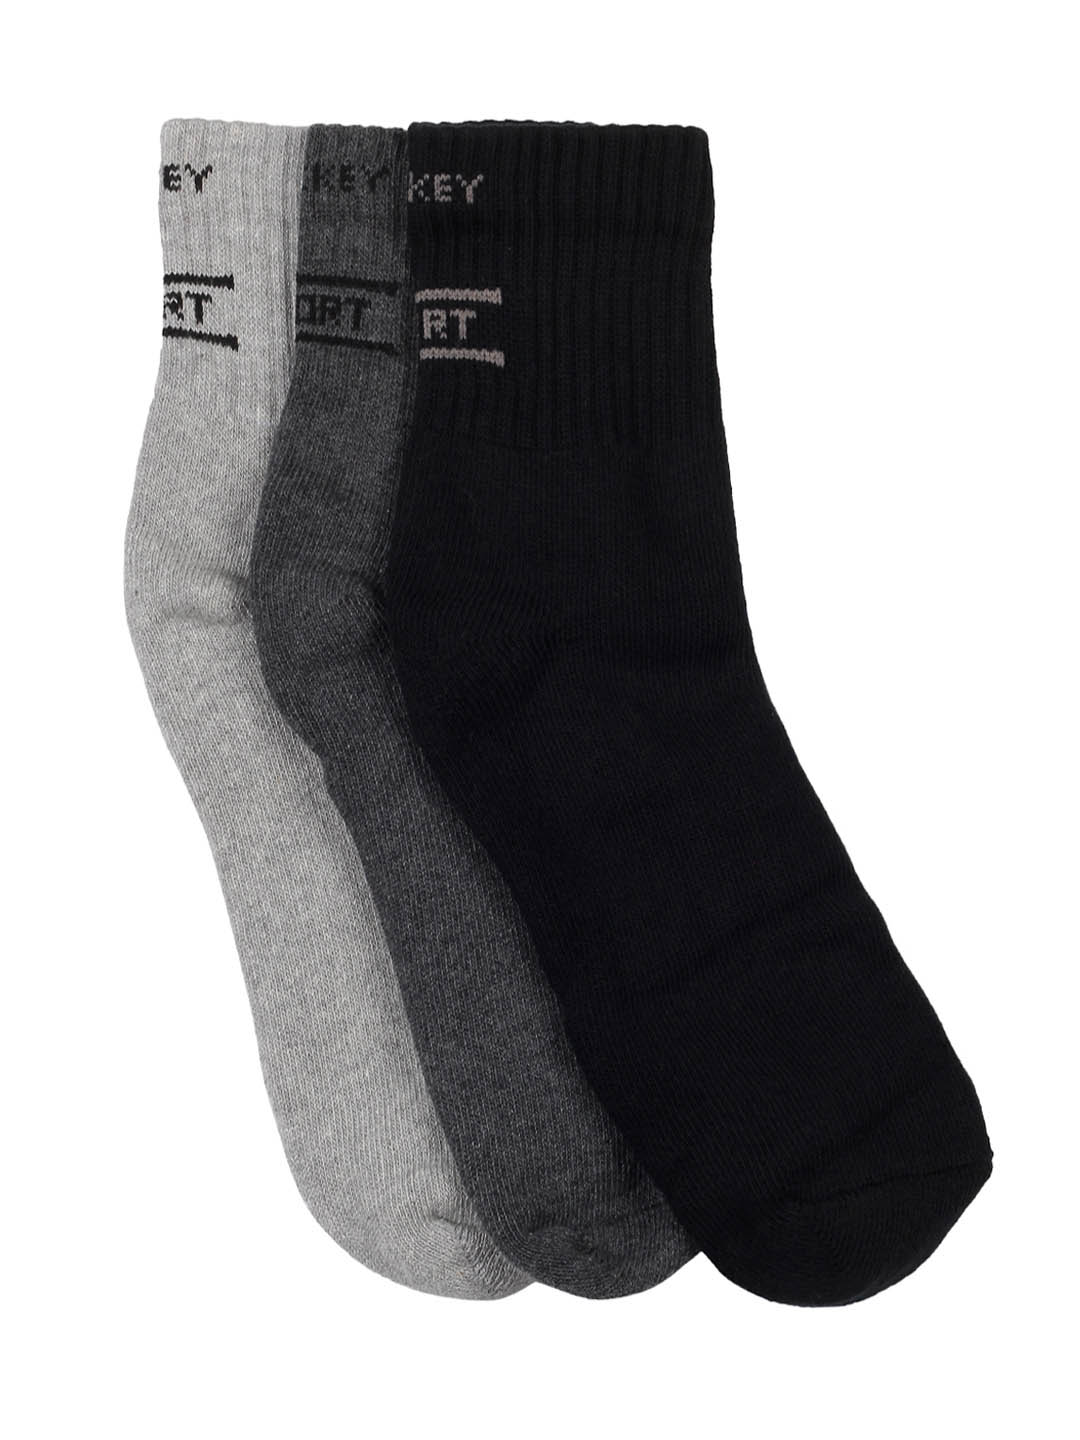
Jockey LCESCBRA Men Pack of 3 Socks 2004
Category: Accessories / Socks / Socks
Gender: Men
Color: Black
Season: Summer 2016
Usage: Sports